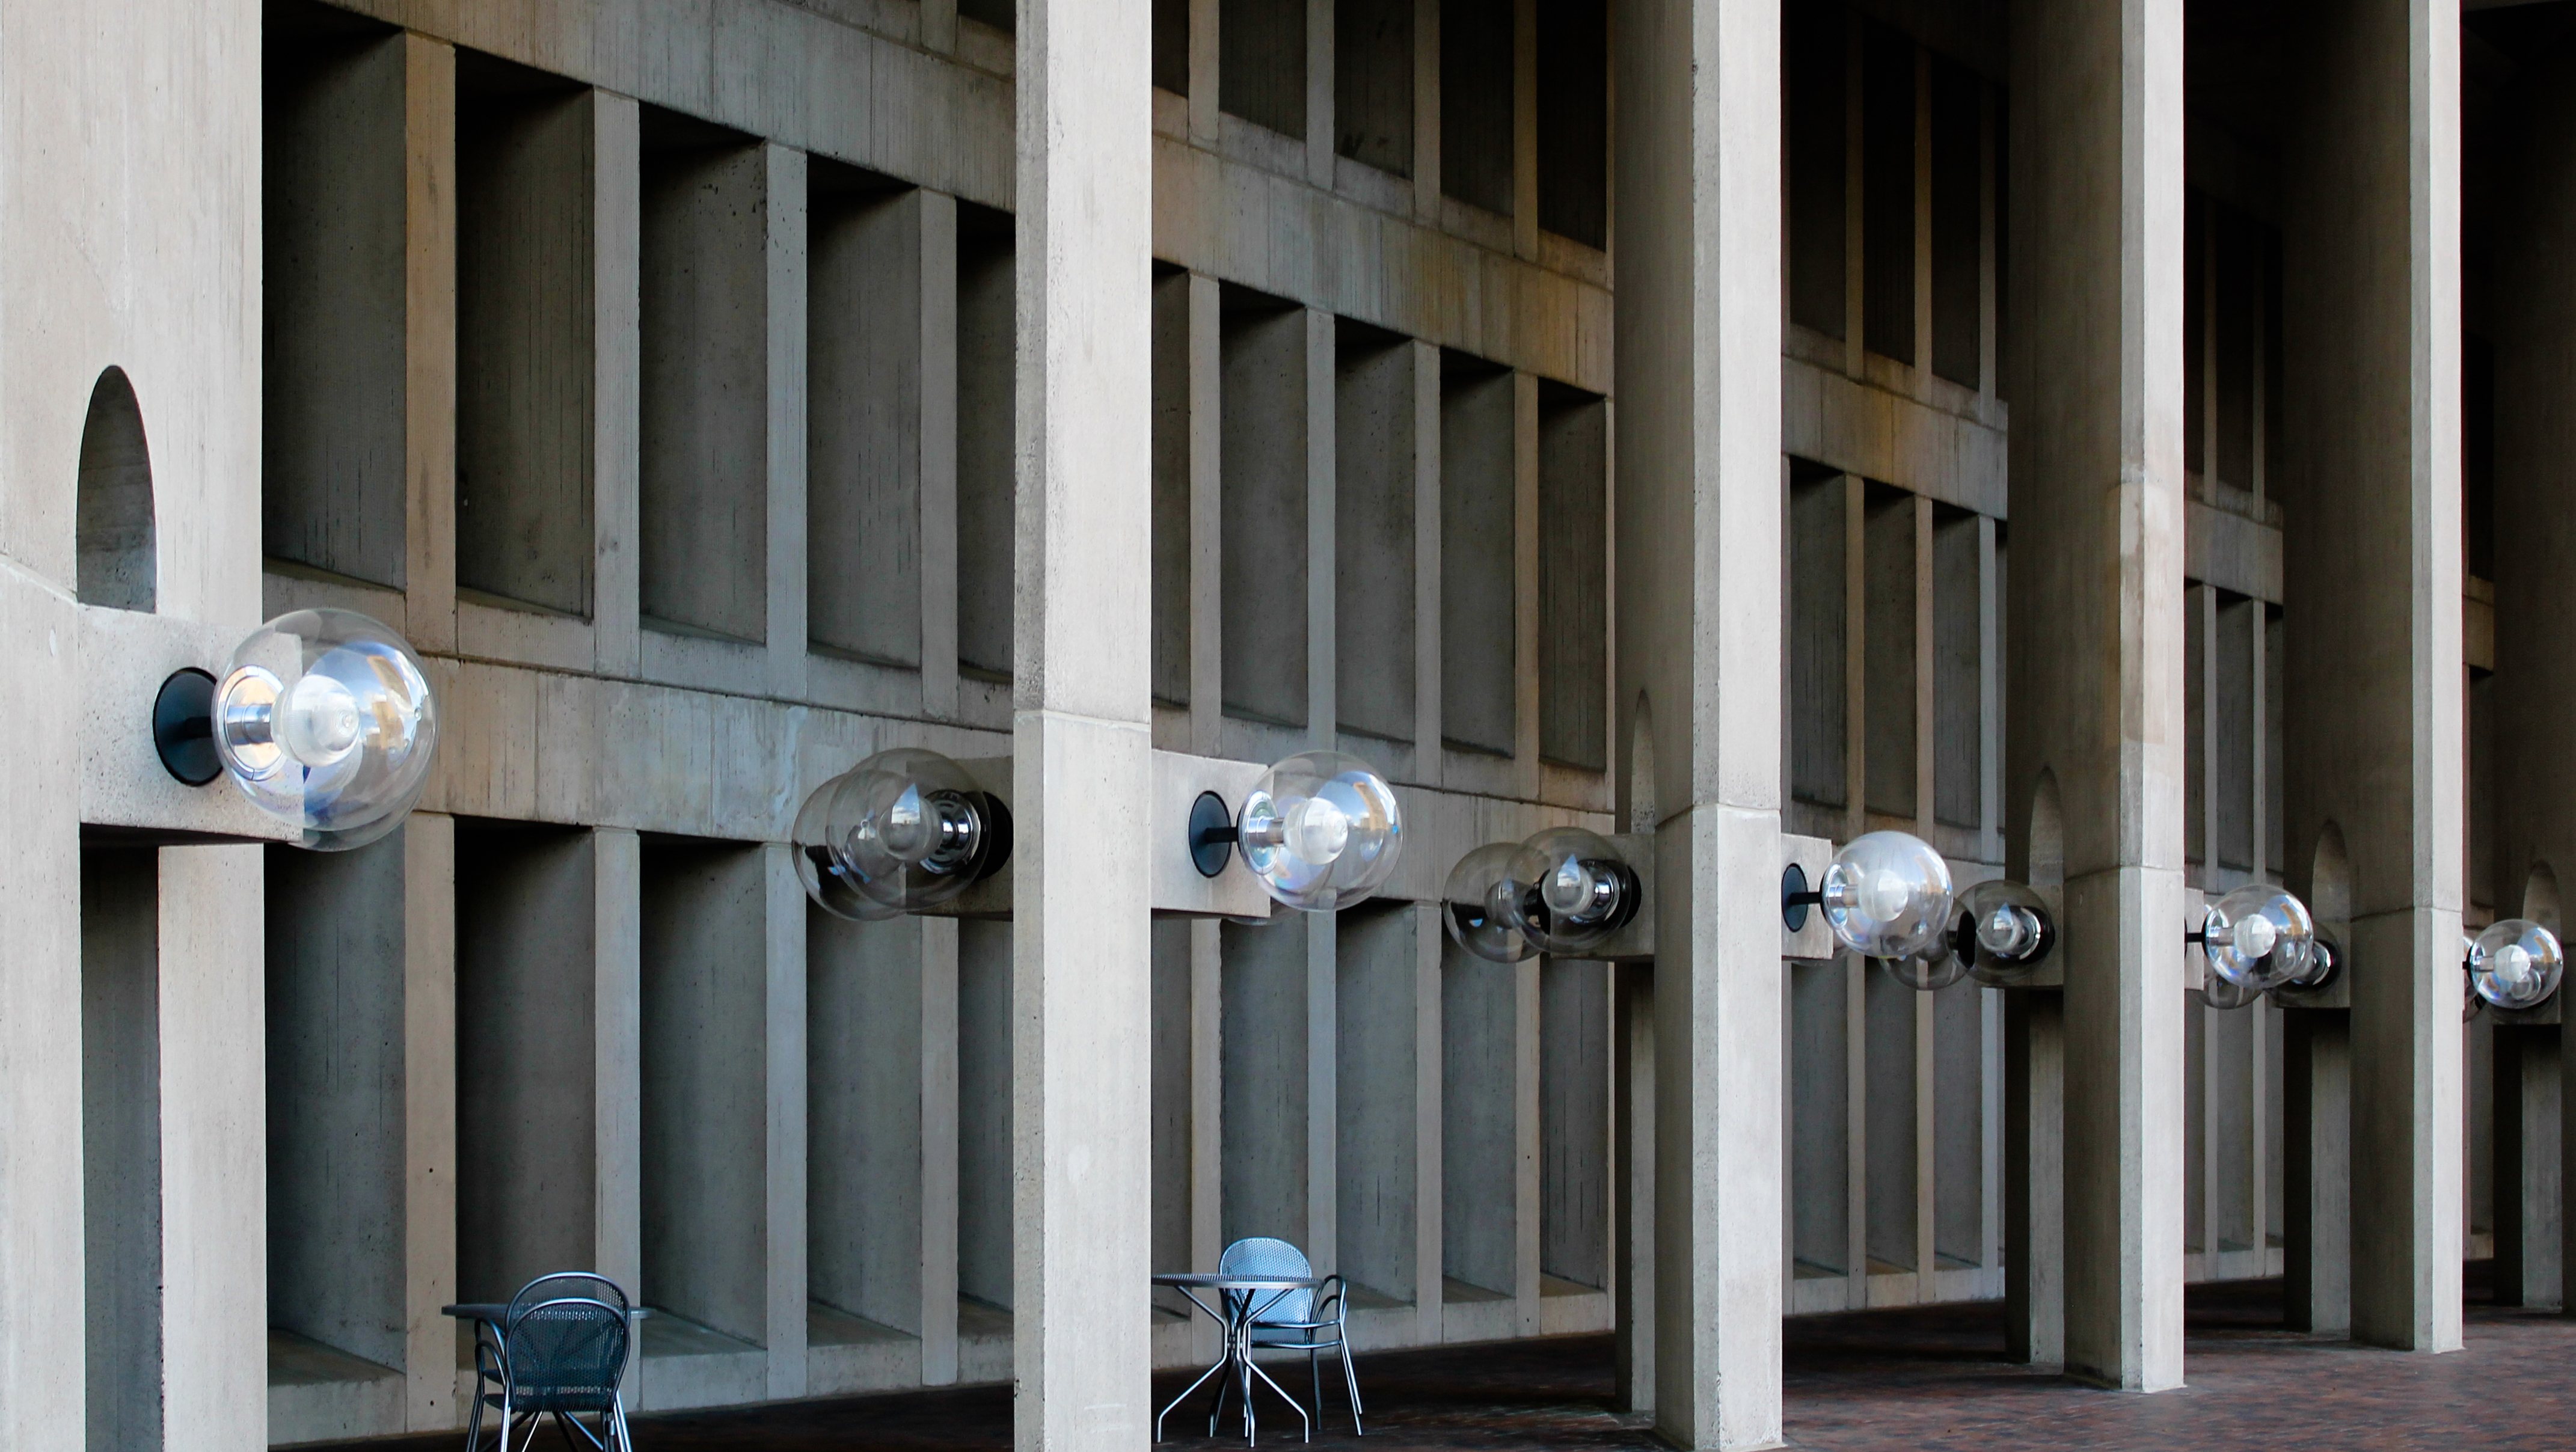
column, architecture, building, facade, baluster, door, window, classical architecture, symmetry